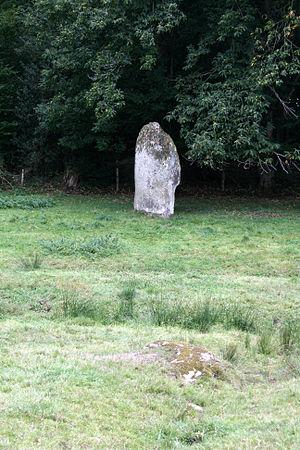
Menhir des Fichades, (Classé, 1945)
Cet article recense les monuments historiques de la Haute-Vienne, en France.
Cet article présente la liste des sites mégalithiques de la Haute-Vienne, en France.
Le menhir des Fichades est un menhir situé à Fromental, en France.